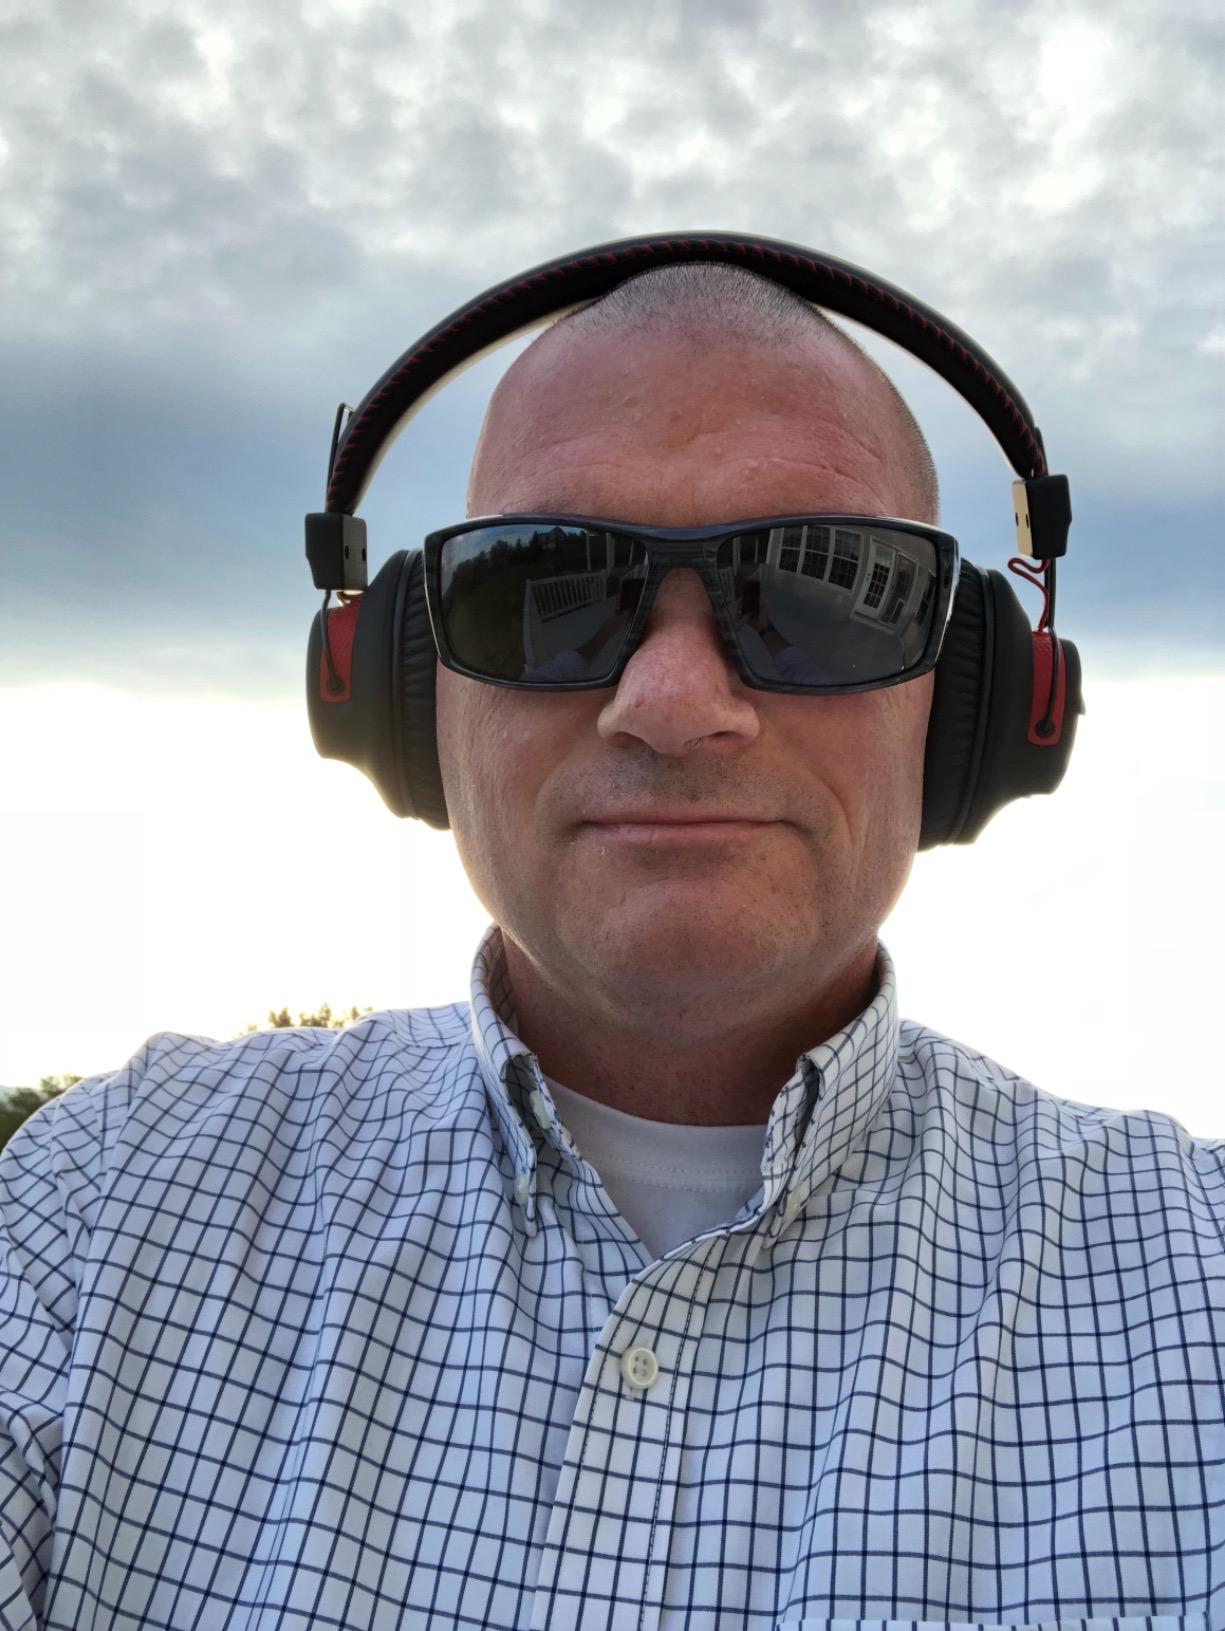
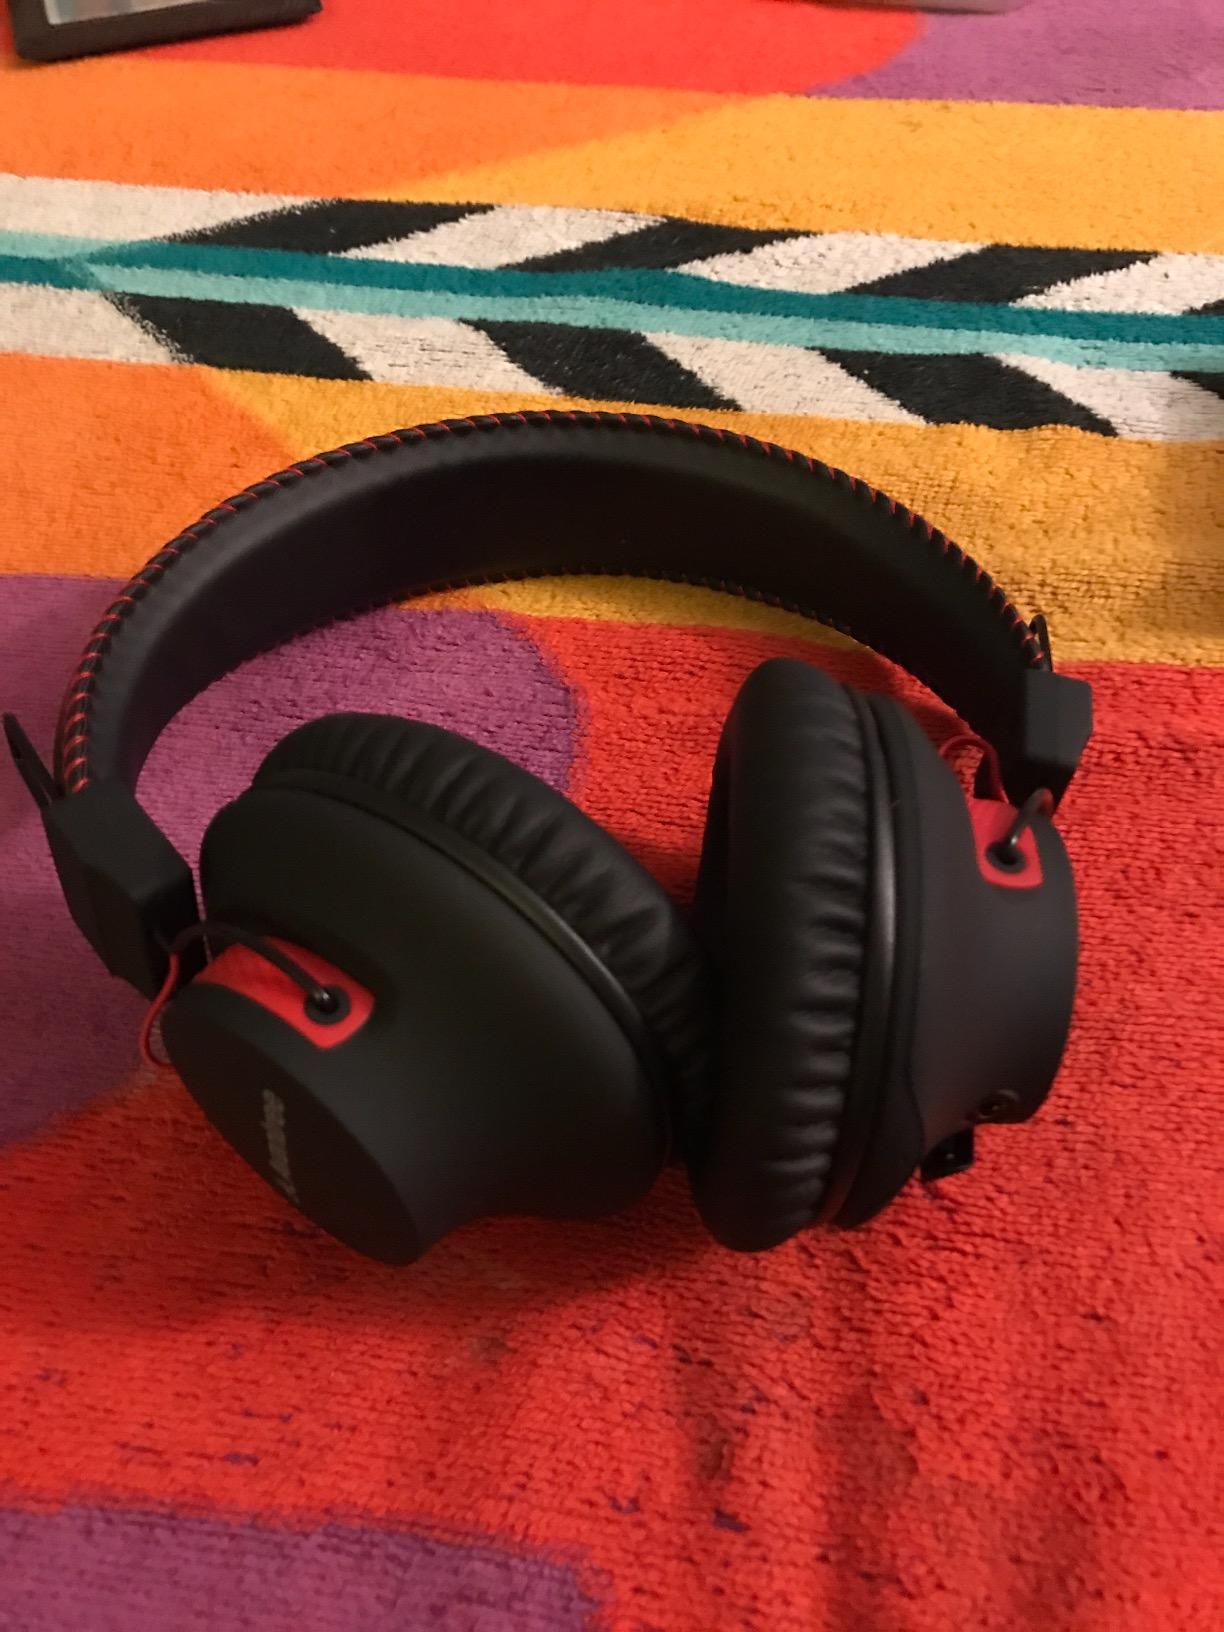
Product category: headphones
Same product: yes